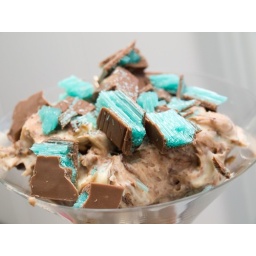
Choc mint cheese cake served in a martini glass